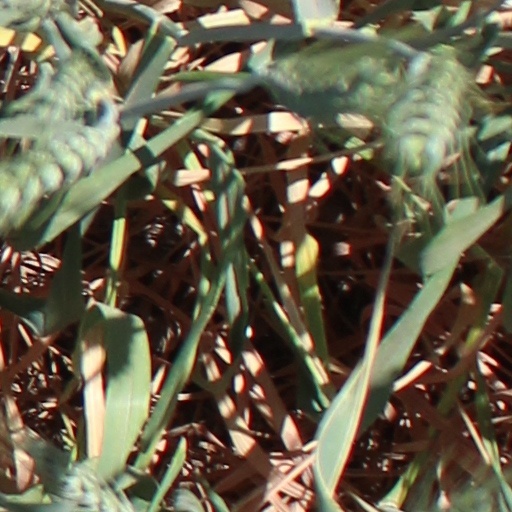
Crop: wheat